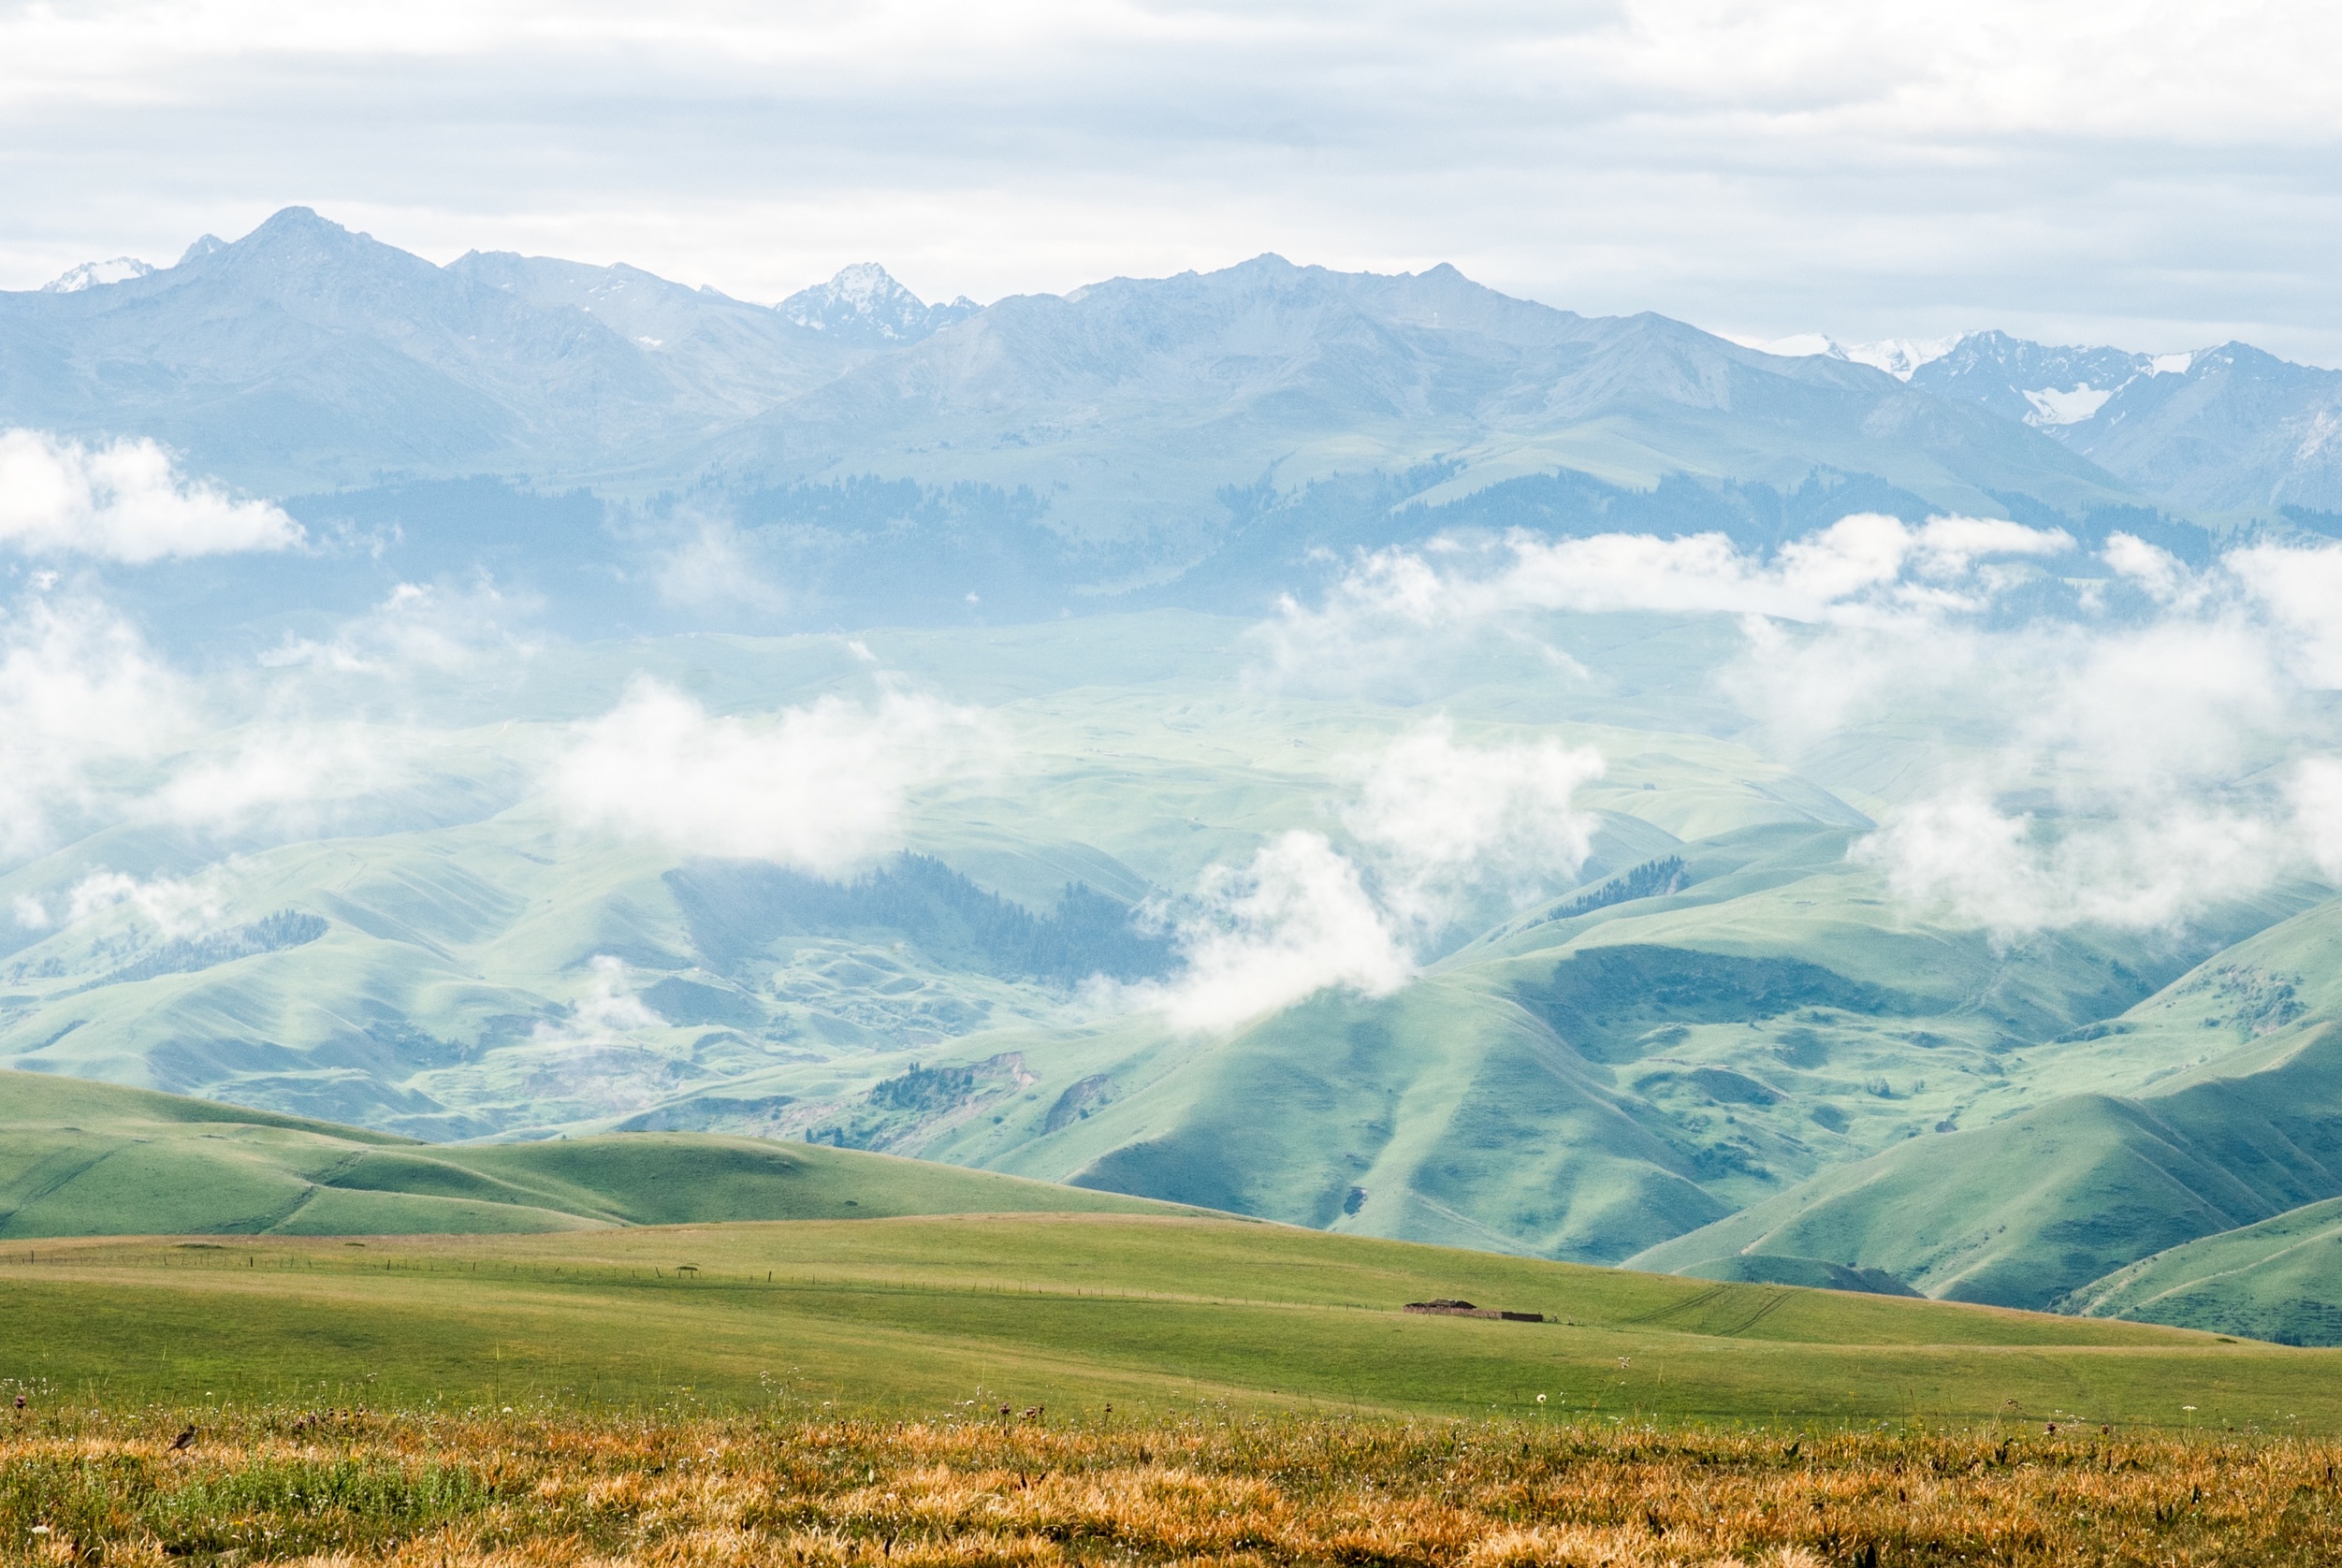
landscape, nature, horizon, wilderness, mountain, cloud, sky, mist, field, meadow, prairie, sunlight, morning, hill, valley, mountain range, panorama, rural, green, pasture, ridge, plain, hills, clouds, fields, mountains, alps, grassland, valleys, plateau, fell, loch, tundra, steppe, rural area, landform, mountain pass, geographical feature, atmospheric phenomenon, mountainous landforms